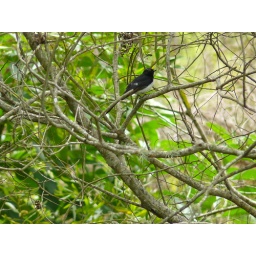
Black bird with white breast and long tail, near the creek, Sphinx Rock Cafe